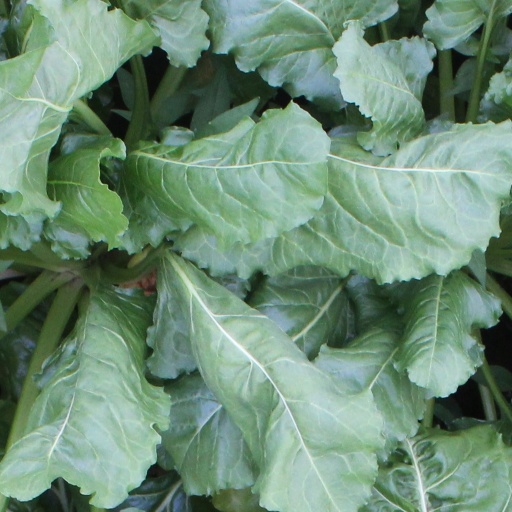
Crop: sugar beet